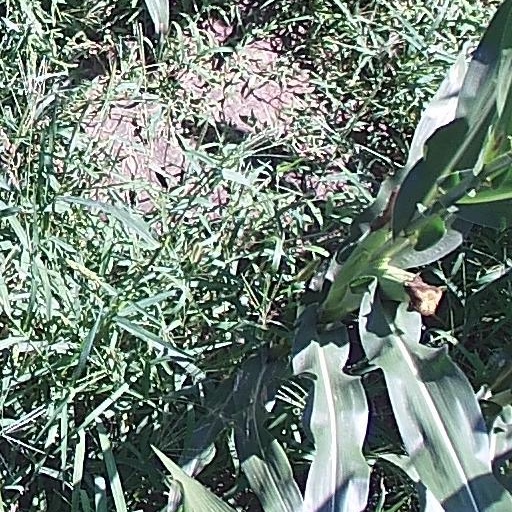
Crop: maize; corn